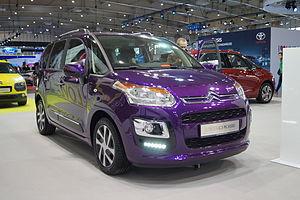
Les plate-formes PF sont des plates-formes développées par le groupe PSA. Elles équipent notamment des citadines, monospaces, berlines ainsi que SUV.